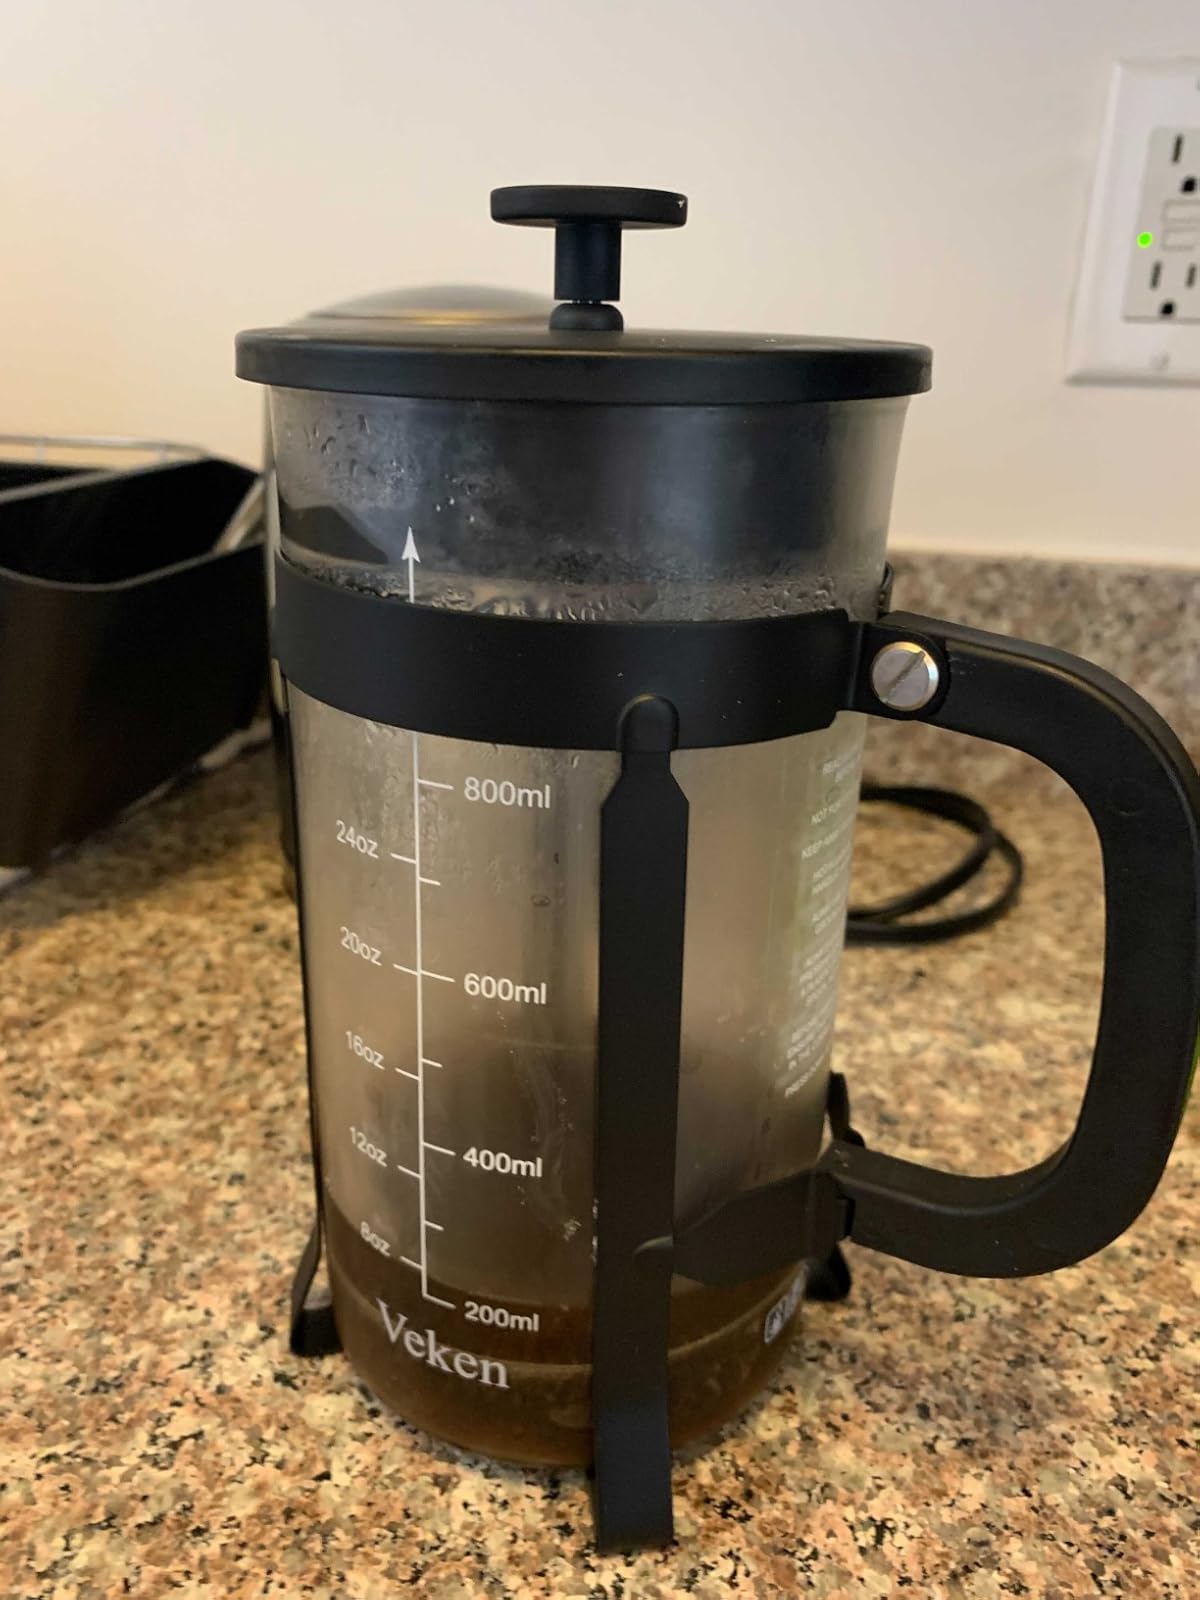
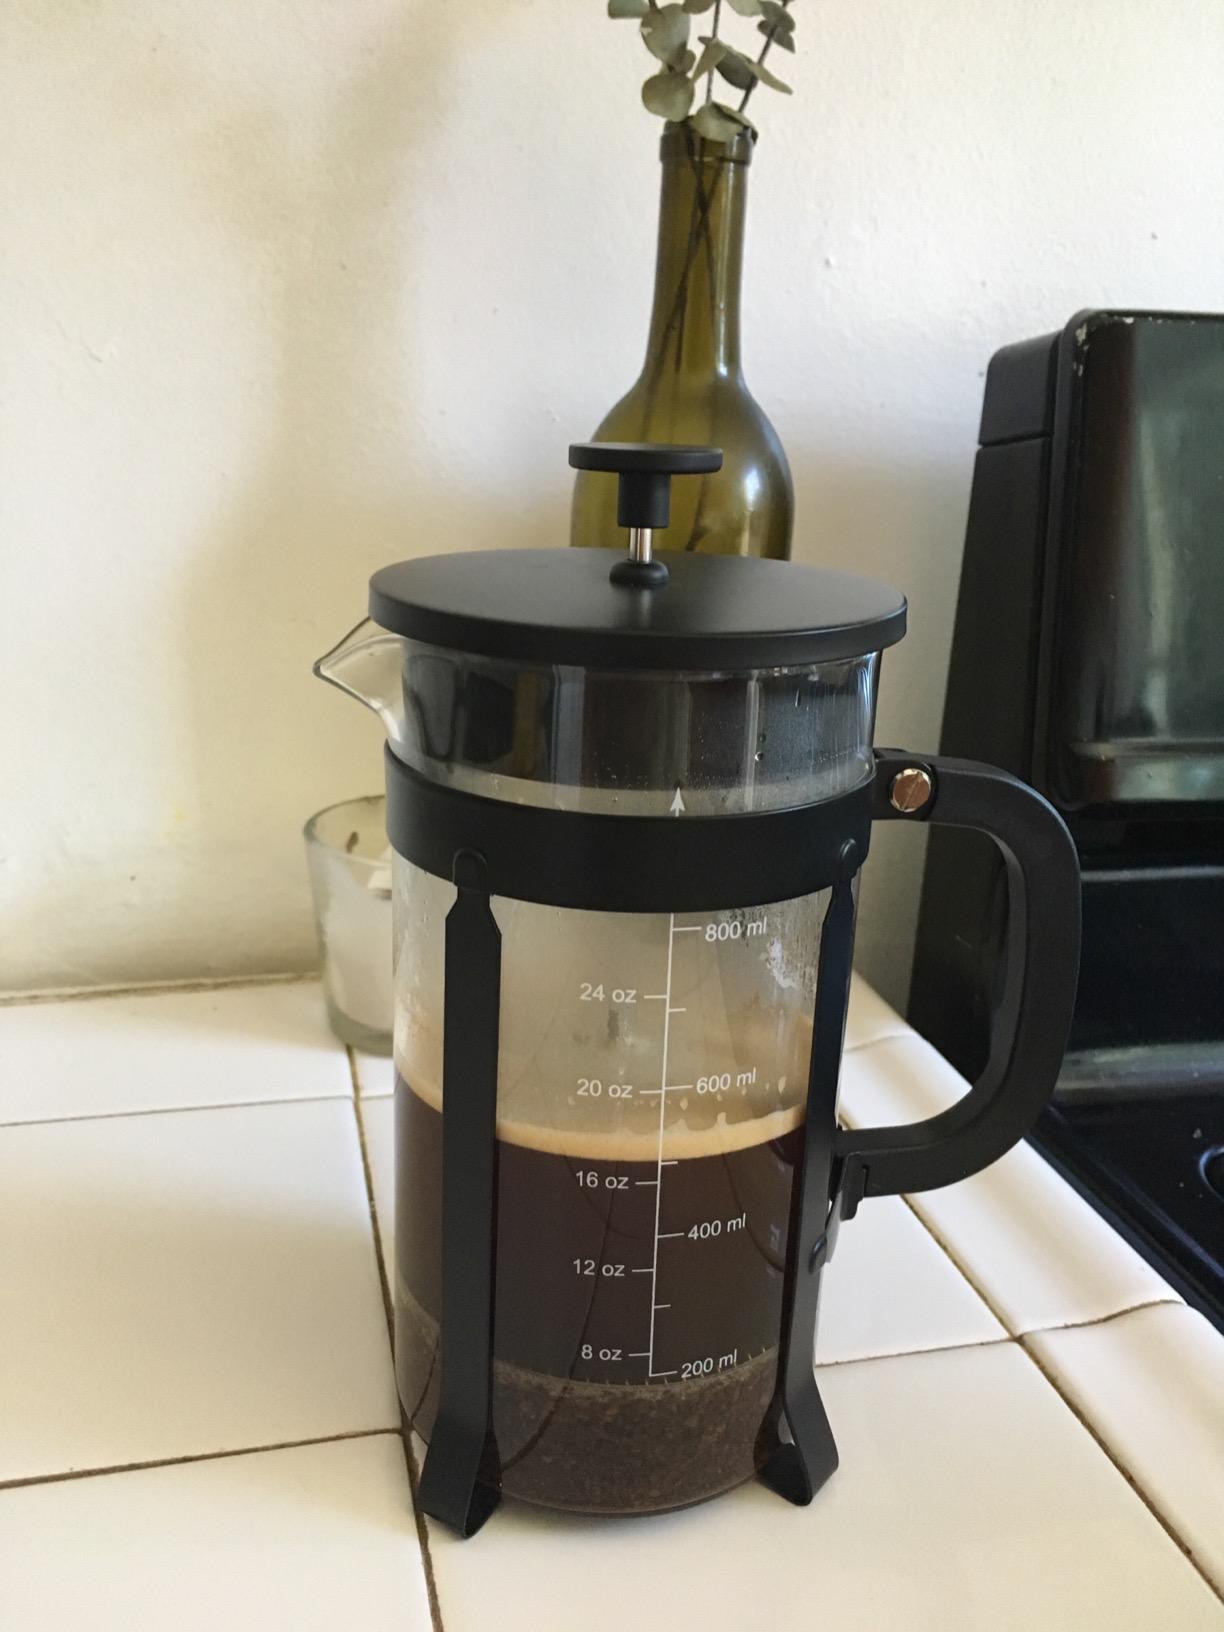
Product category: items_tea
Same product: yes